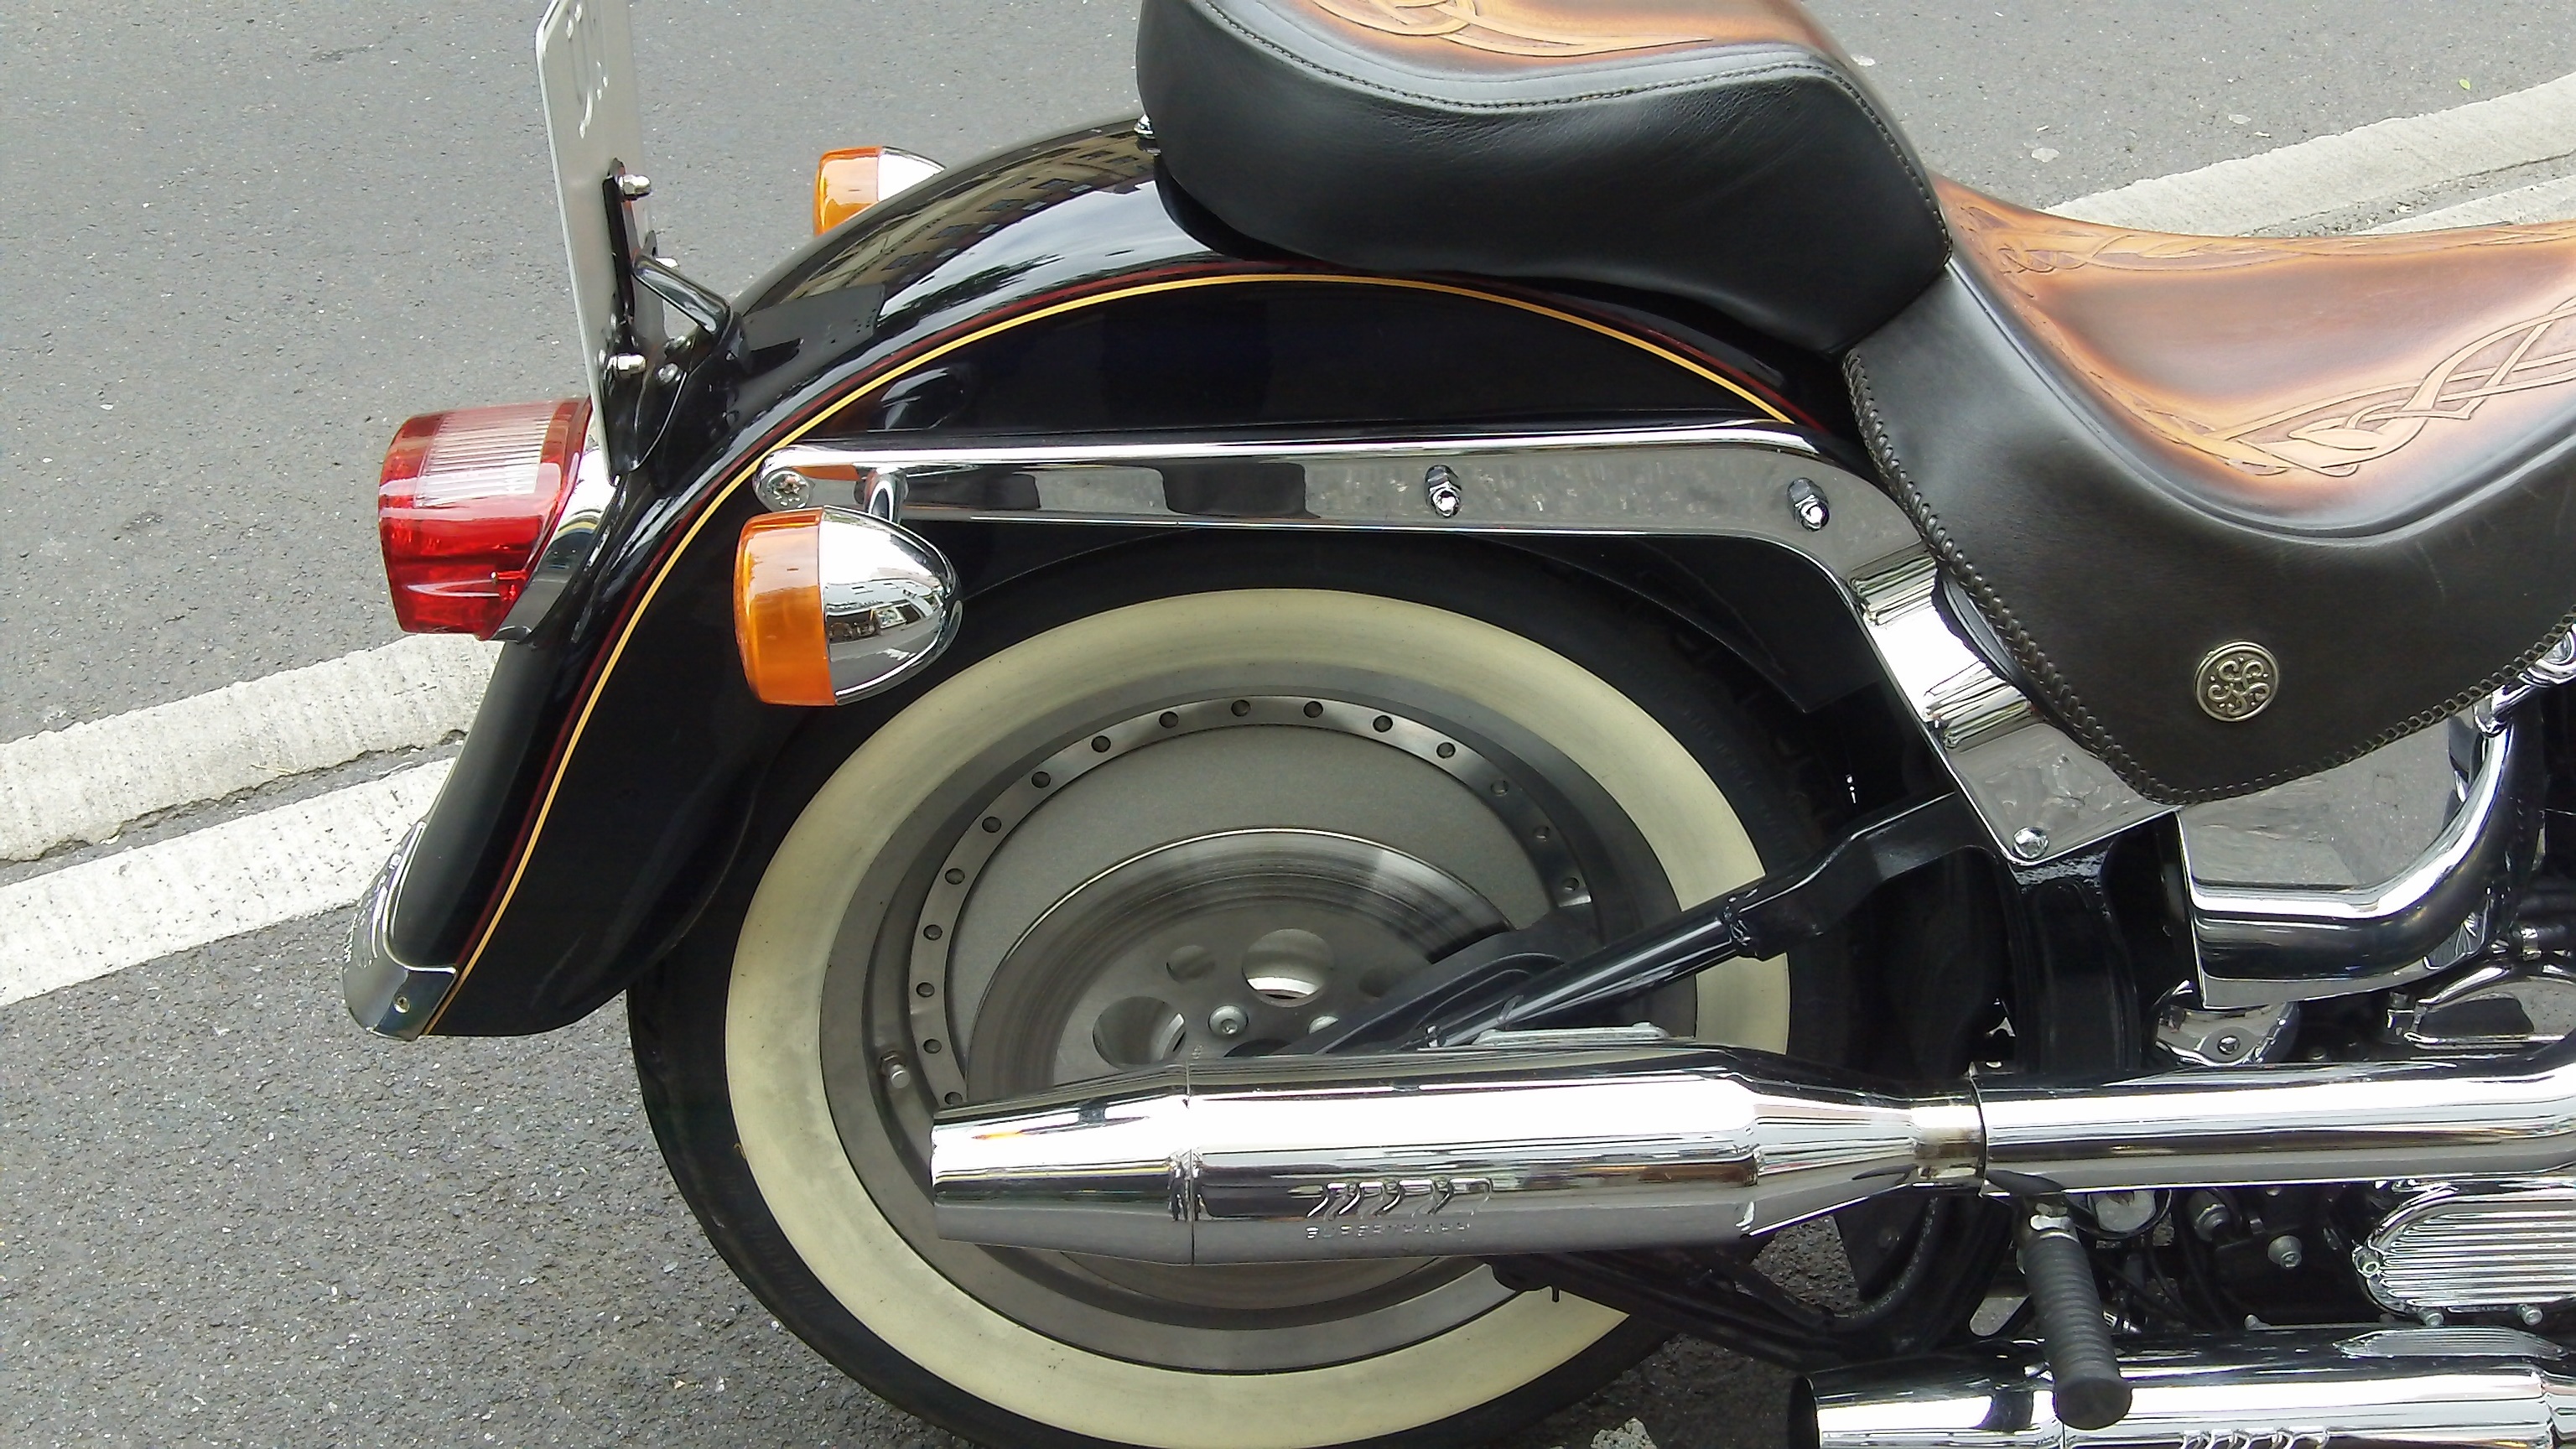
car, wheel, vehicle, motorcycle, harley, cruiser, motorcycling, land vehicle, automobile make, automotive exterior